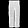
Label: Trouser